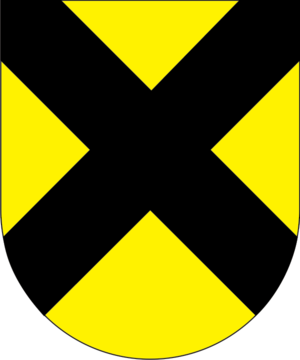
Le Cercle du Haut-Rhin est un cercle impérial du Saint-Empire romain germanique.